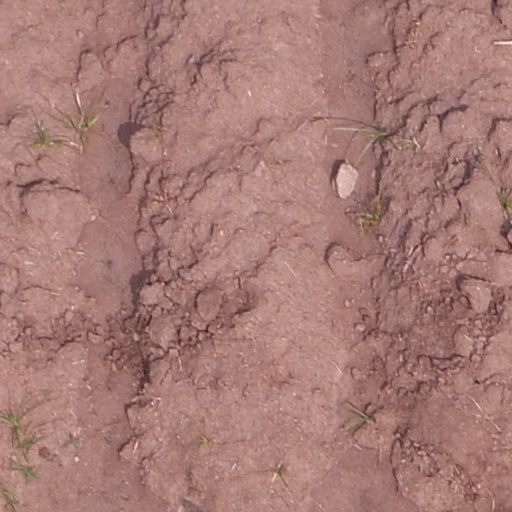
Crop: maize; corn